Spoiler (car)

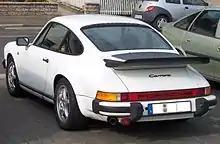
Original "whale tail" as introduced on the 1975 3.0 litre Porsche 911 Turbo

Rear spoiler on an endurance race car BMW M8 GTE made from carbon